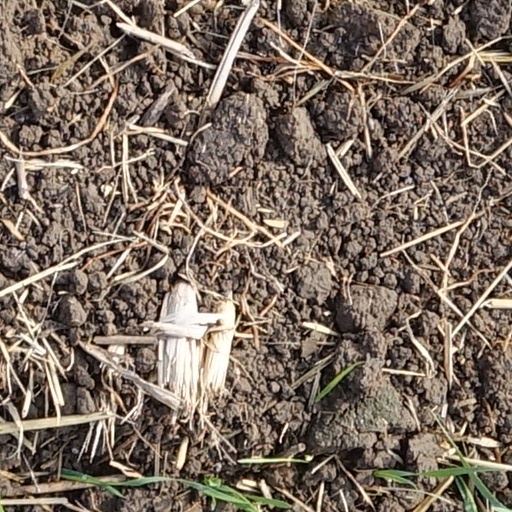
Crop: wheat